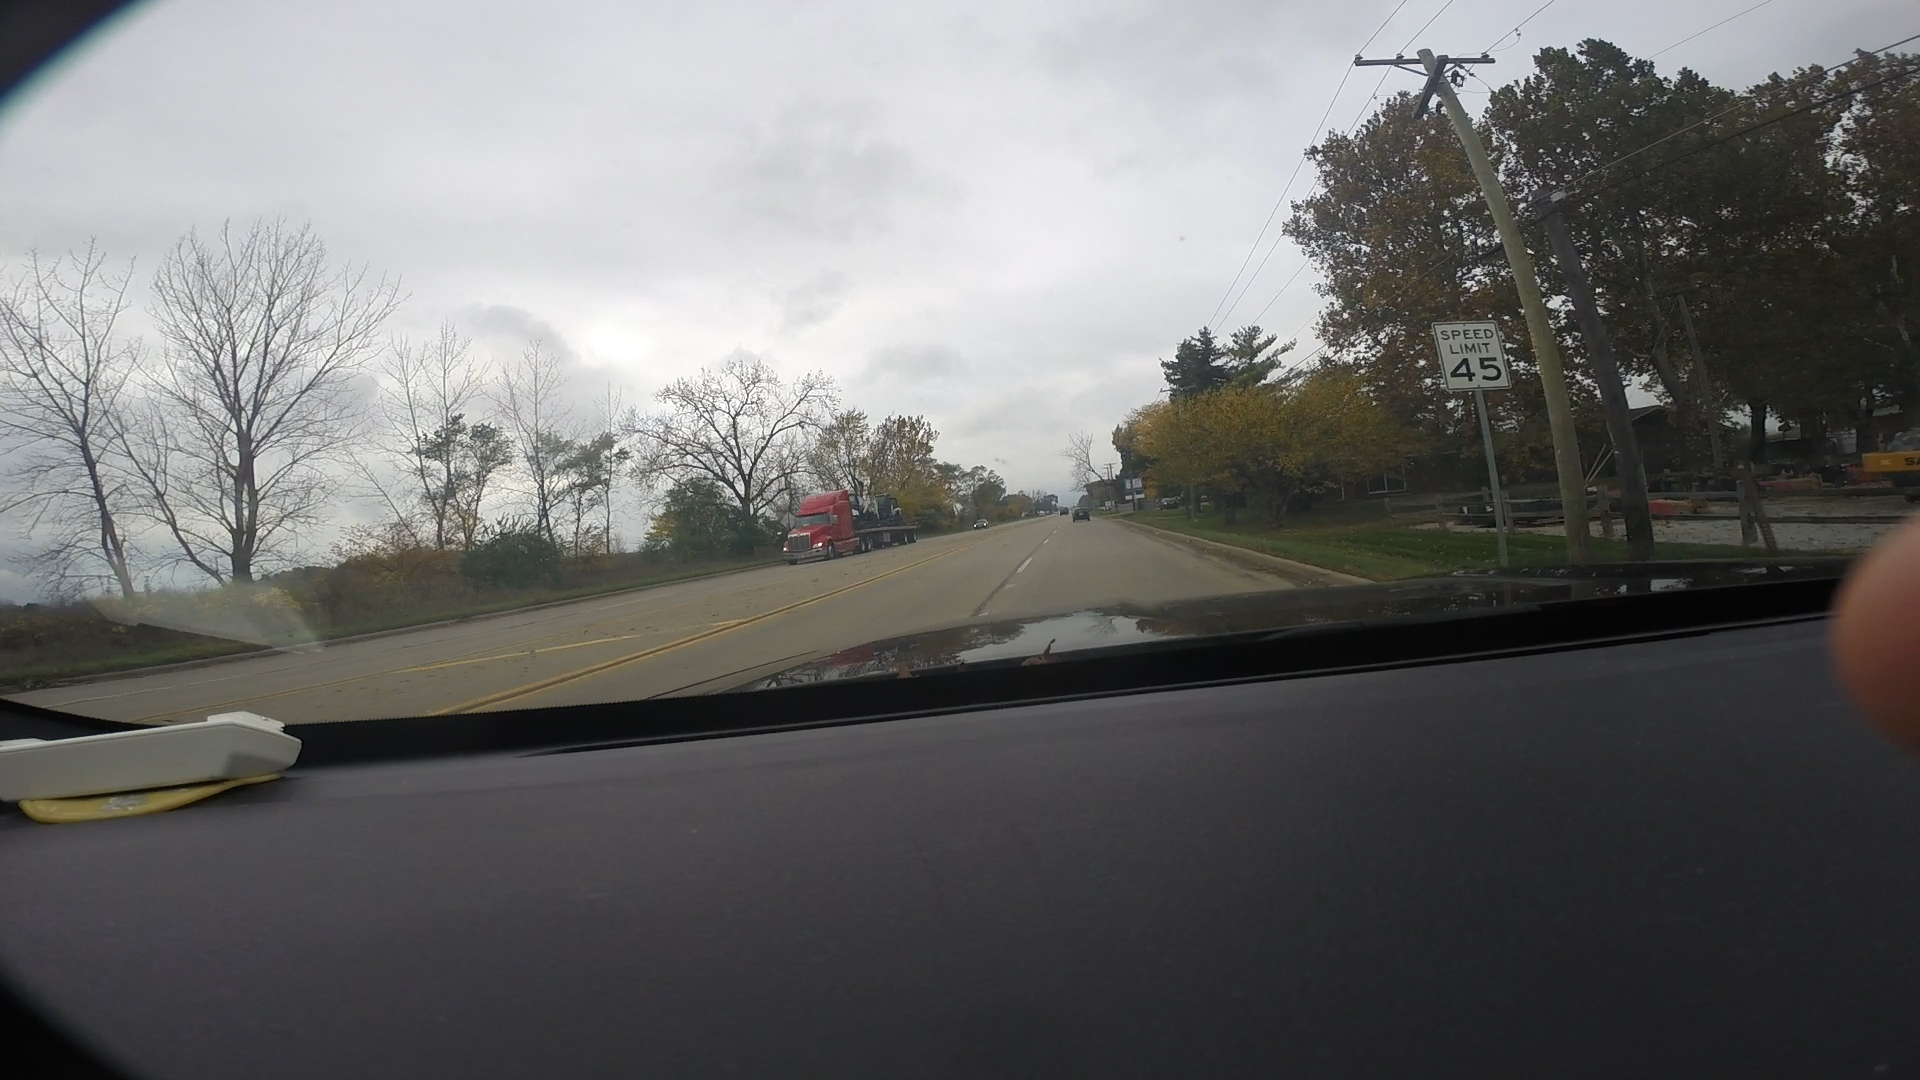
Speed limit sign label: mph45